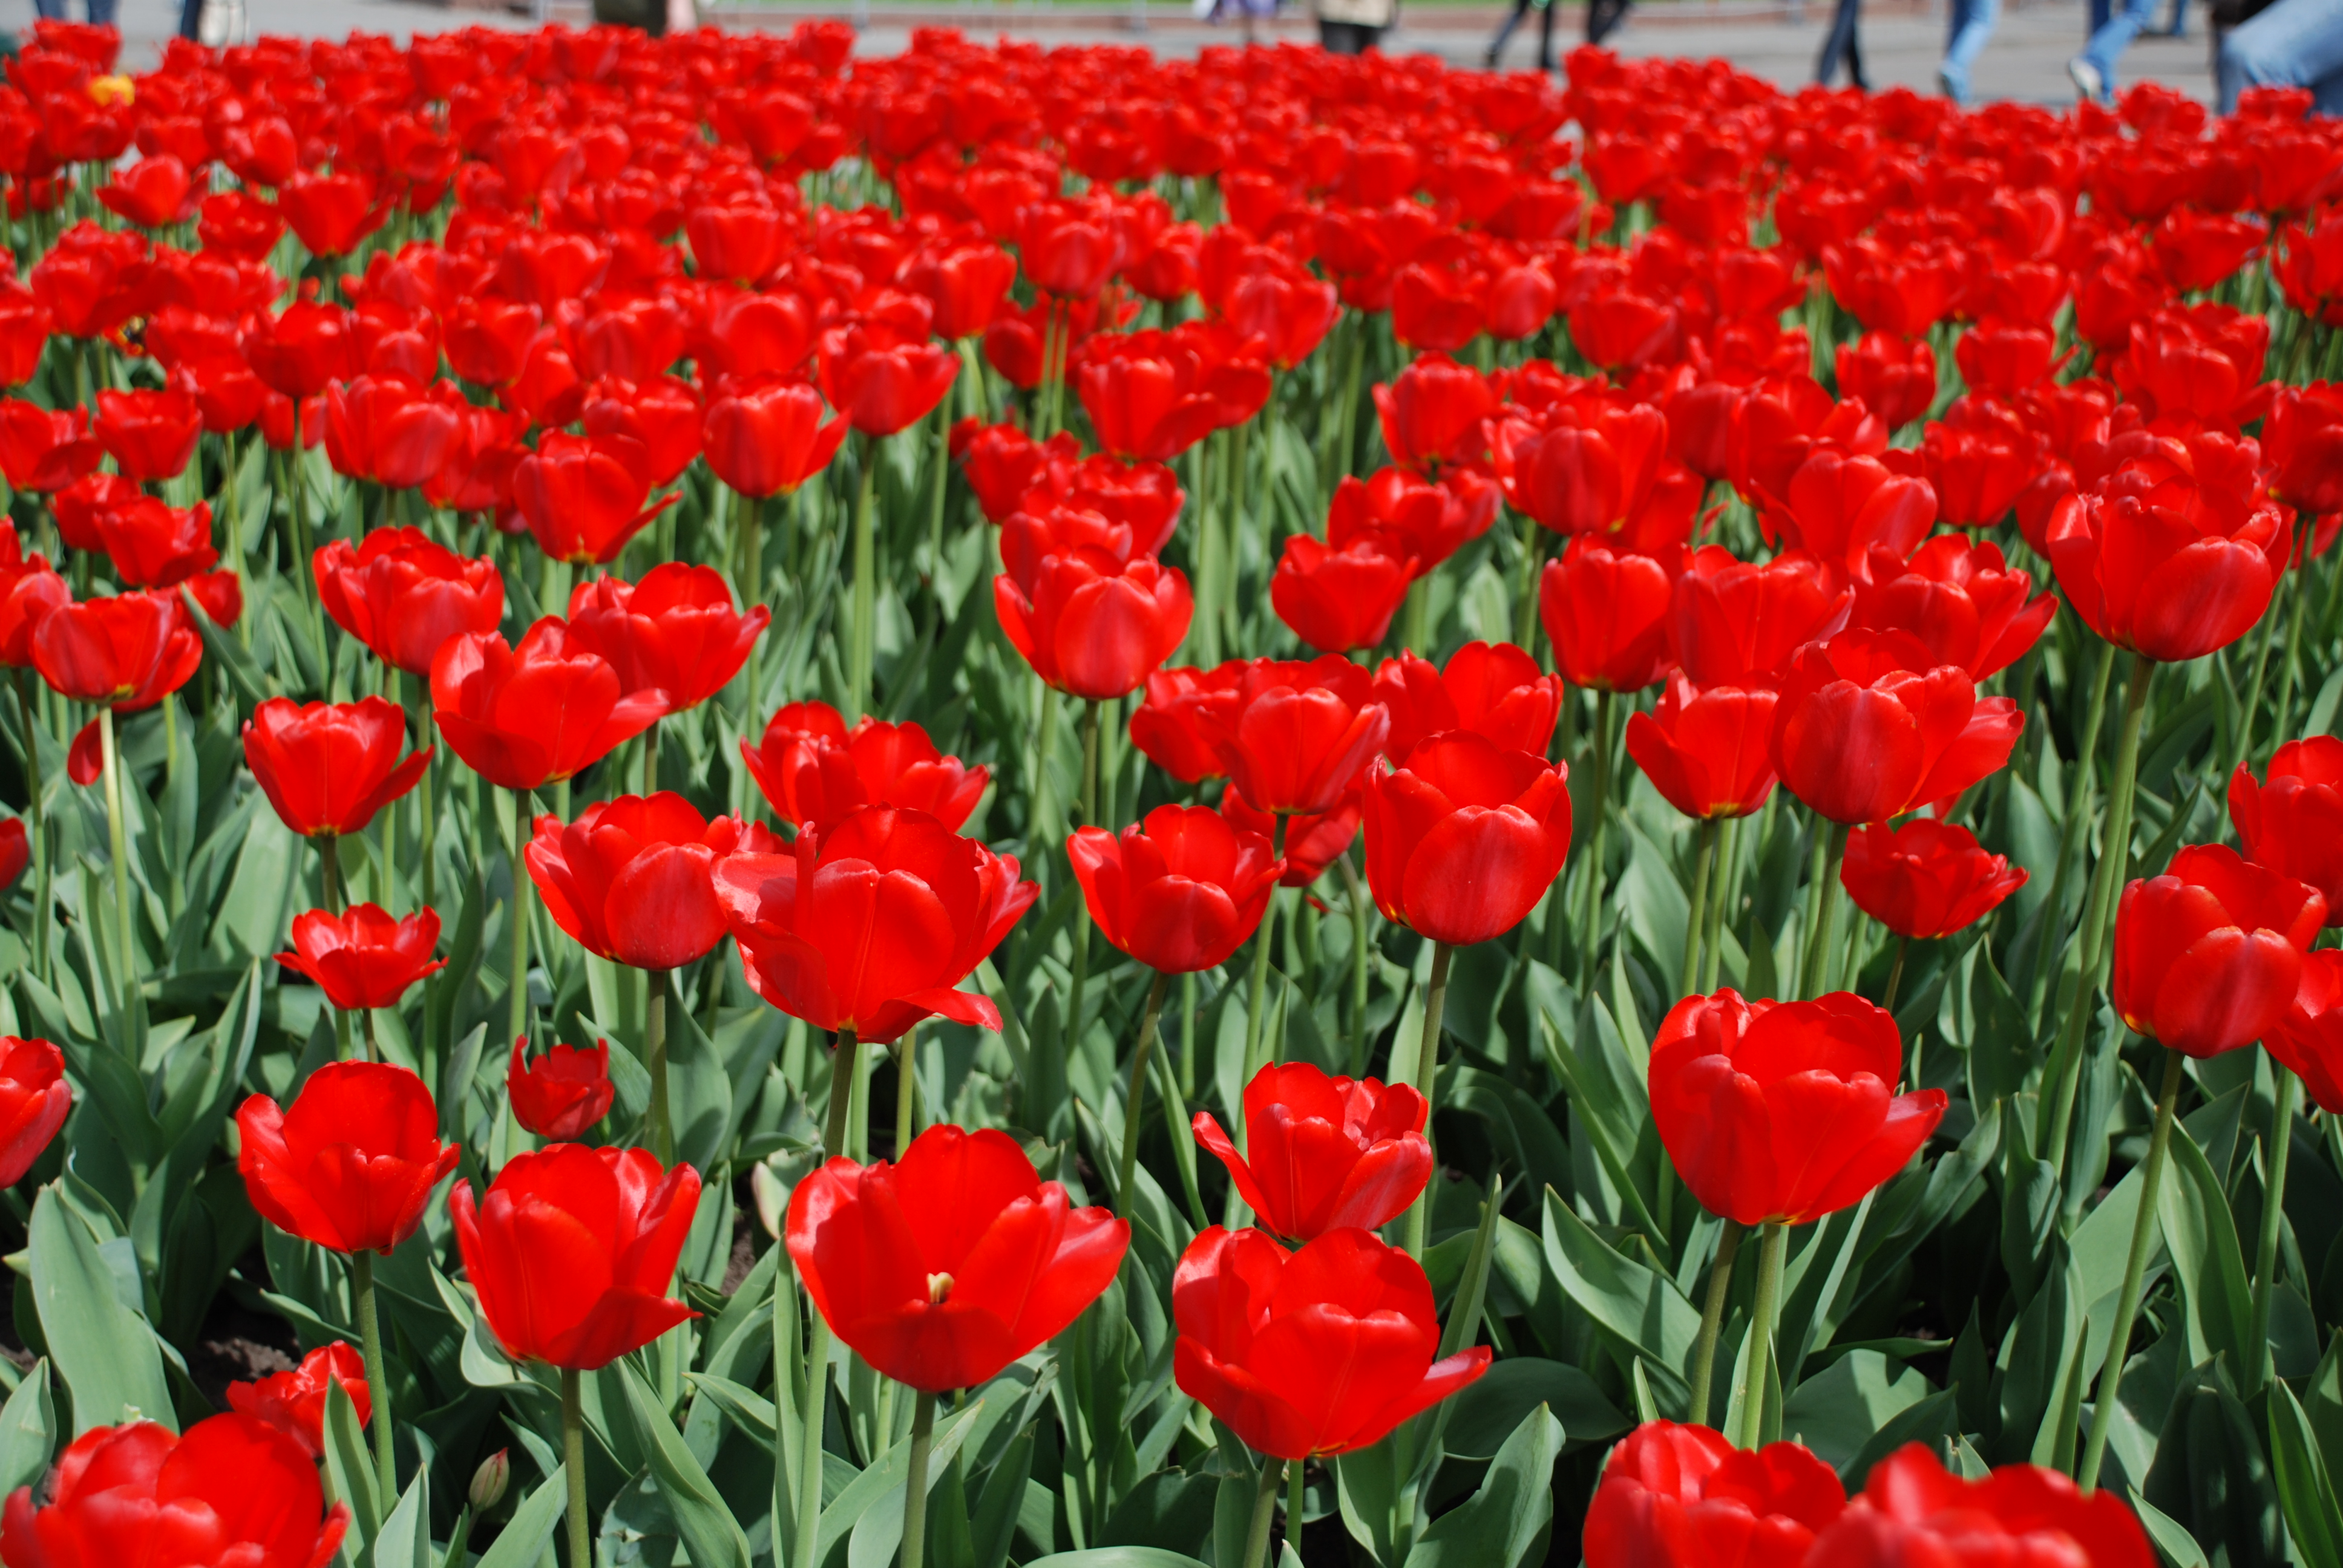
plant, flower, petal, tulip, spring, red, nikon, flowers, d80, nikond80, auniverseofflowers, awesomeblossoms, flowering plant, lily family, land plant